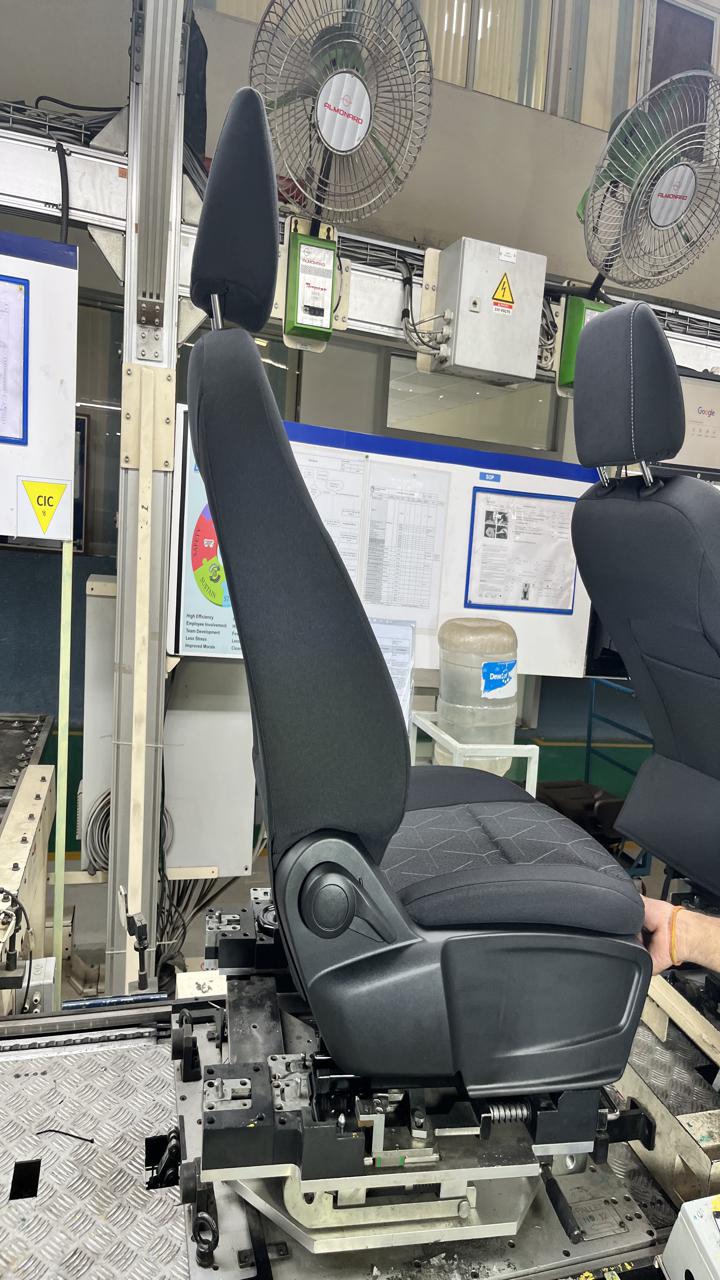
Label: Knob